Guitar

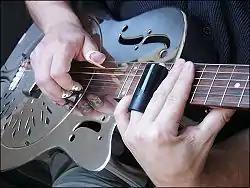
Example of a bottleneck slide, with fingerpicks and a resonator guitar made of metal

Standard tuning has evolved to provide a good compromise between simple fingering for many chords and the ability to play common scales with reasonable left-hand movement. There are also a variety of commonly used alternative tunings, for example, the classes of "open", "regular", and "dropped" tunings.